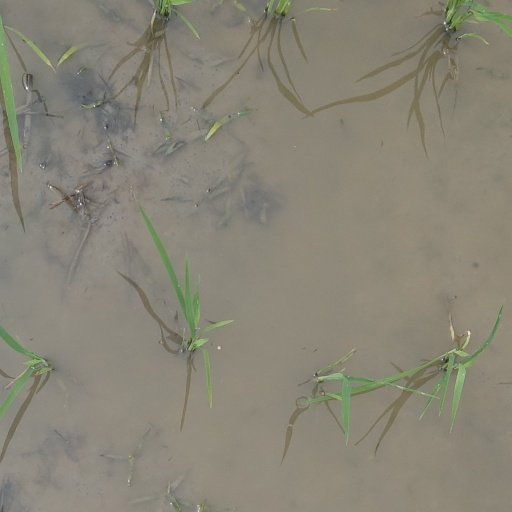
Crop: rice